David Back Log House and Farm

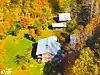

The David Back Log House and Farm, is a historic home and associated farm structures located near Blackey in Letcher County, Kentucky, was listed on the National Register of Historic Places in 2019. It has also been known as the Bates Log House and Barn.